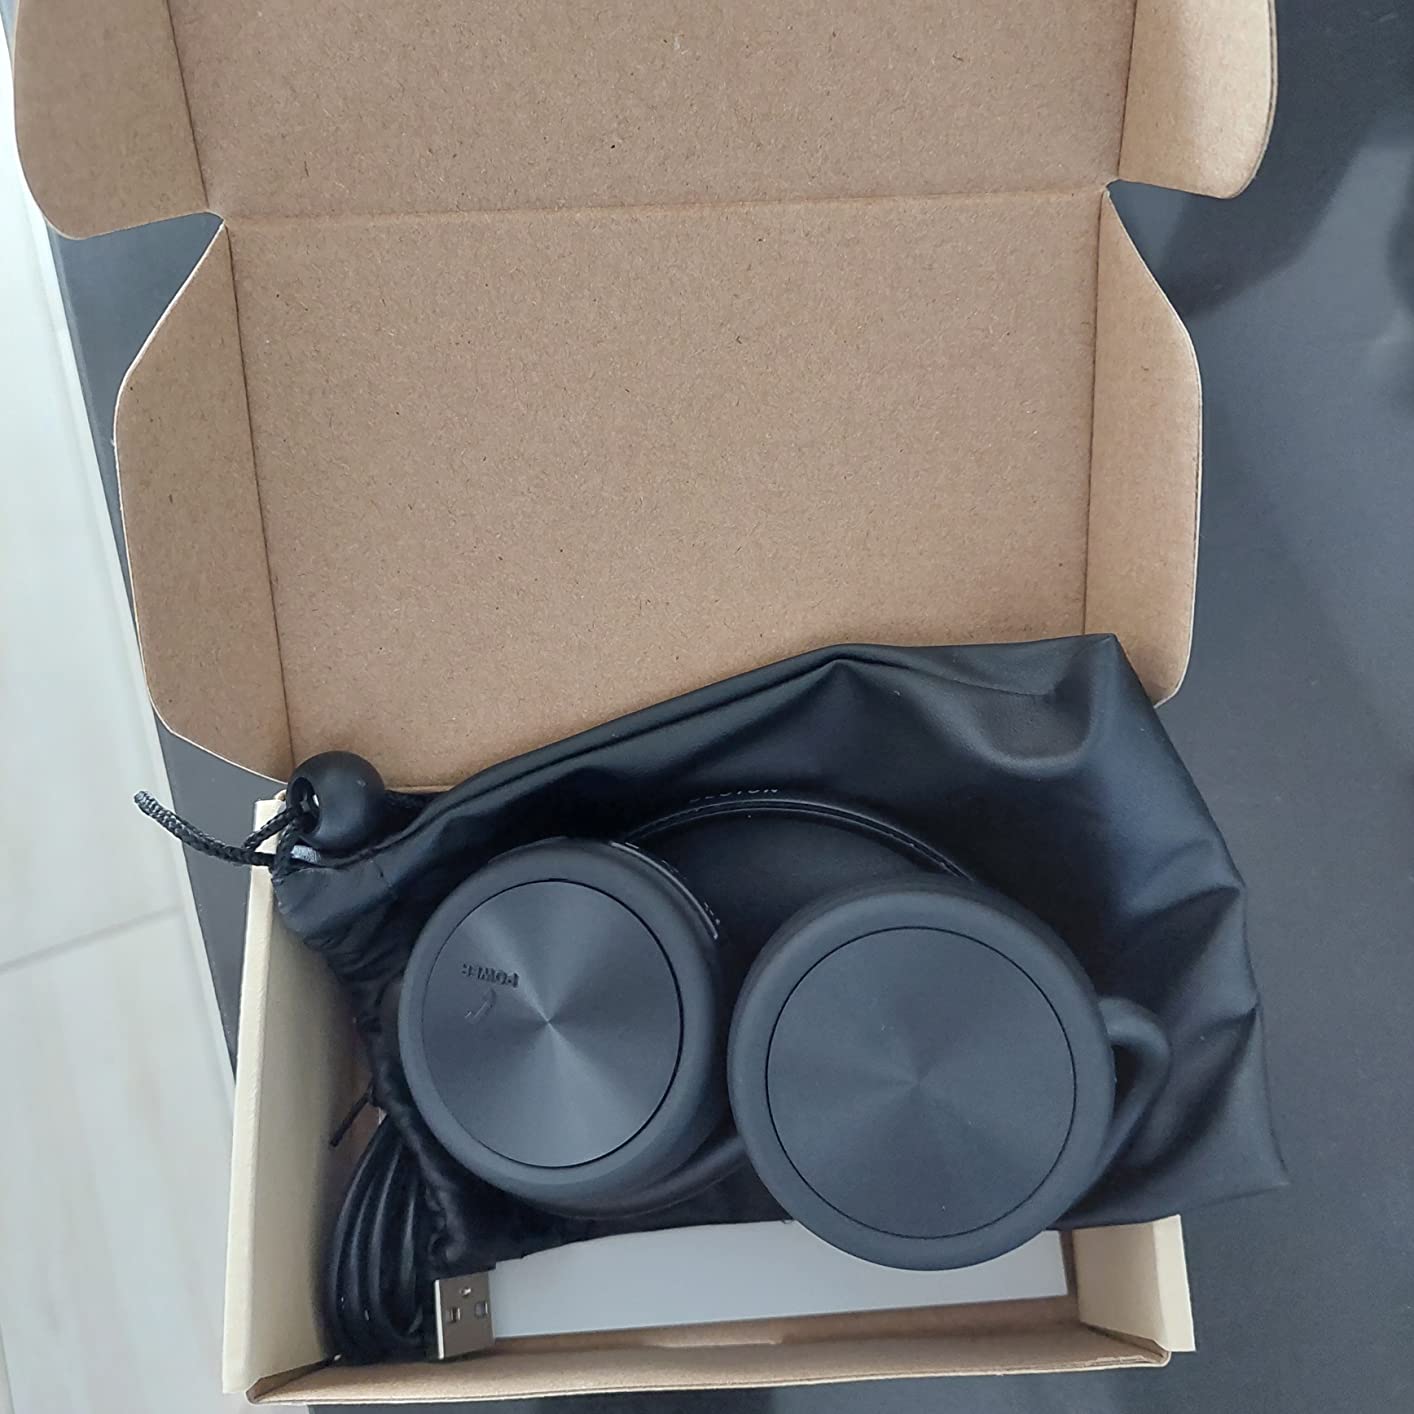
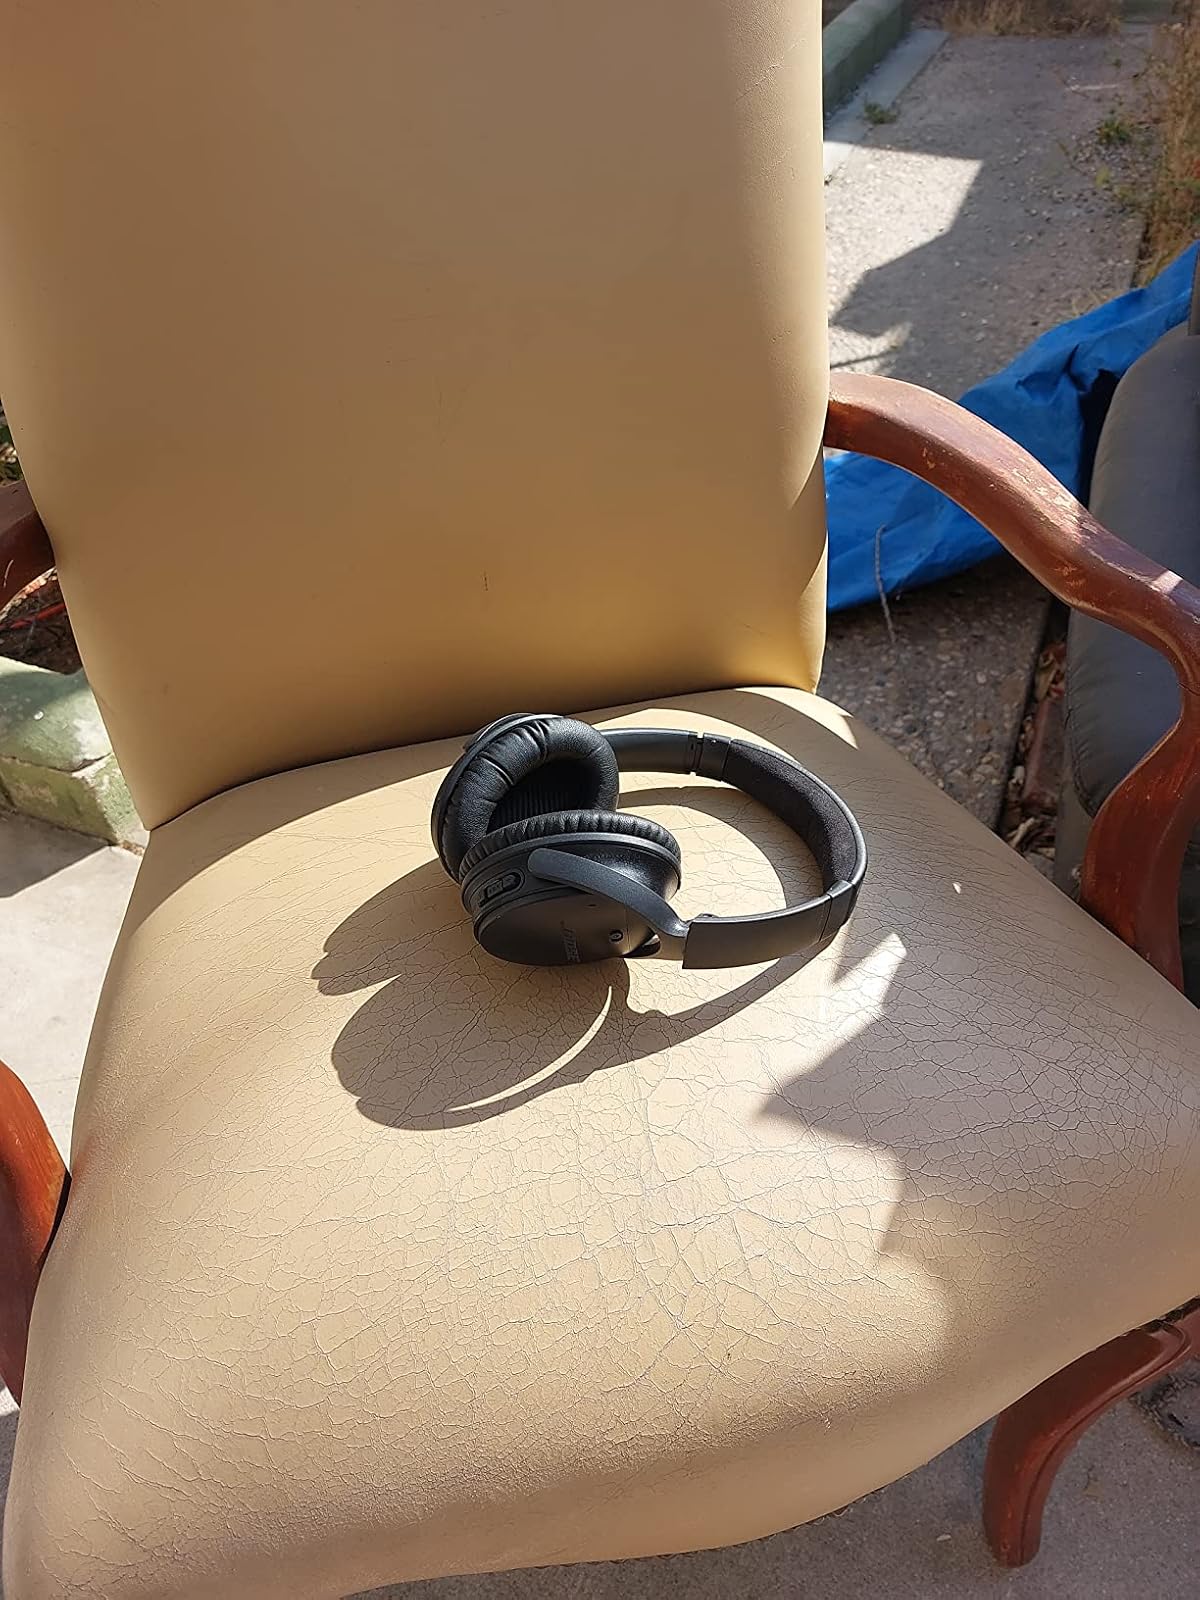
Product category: headphones
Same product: no